Joel Osteen

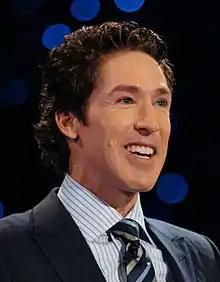
Osteen in 2016

Joel Scott Osteen (born March 5, 1963) is an American pastor, televangelist, businessman, and author based in Houston, Texas, United States. Known for his weekly televised services and several best-selling books, Osteen is one of the more prominent figures associated with prosperity theology and the Word of Faith movement.